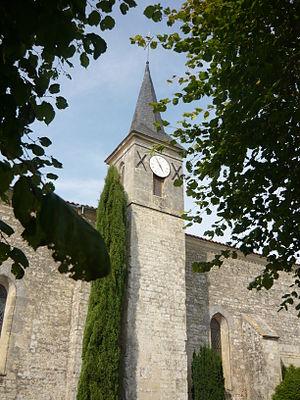
Eglise Saint-Benoit, Migré, Charente-Maritime
Les églises de la Charente-Maritime présentent une grande diversité, d'une commune à une autre, et se distinguent par des styles et des périodes de construction différentes. De nombreux édifices témoignent cependant de l'épanouissement, aux XIᵉ et XIIᵉ siècles d'une forme d'art roman spécifique, appelée art roman saintongeais, caractérisée par une simplicité des formes et un décor sculpté, souvent très riche.
Migré est une commune du sud-ouest de la France située dans le département de la Charente-Maritime. Ses habitants sont appelés les Migréens et les Migréennes.